Michael John O'Leary

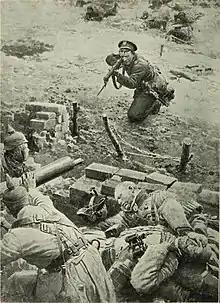
An artist's impression of O'Leary in action.

During December 1914, O'Leary saw heavy fighting with the Irish Guards and was Mentioned in Despatches and subsequently promoted to lance corporal on 5 January 1915. Three weeks later, on 30 January, the Irish Guards were ordered to prepare for an attack on German positions near Cuinchy on the La Bassée Canal, a response to a successful German operation in the area five days before. The Germans attacked first however, and on the morning of 1 February seized a stretch of canal embankment on the western end of the 2nd Brigade line from a company of Coldstream Guards. This section, known as the Hollow, was tactically important as it defended a culvert that passed underneath a railway embankment. 4 Company of Irish Guards, originally in reserve, were tasked with joining the Coldstream Guards in retaking the position at 04:00, but the attack was met with heavy machine gun fire and most of the assault party, including all of the Irish Guards officers, were killed or wounded.